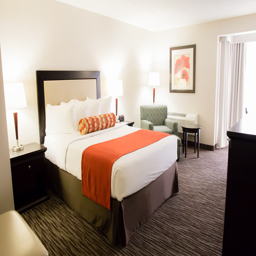
bedroom with a queen bed and an armchair